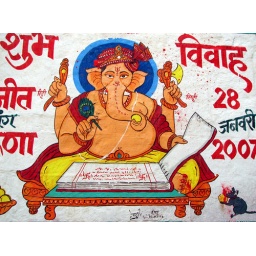
Many, many paintings of Ganesh on the walls of the houses in the fort, each one to commemorate a wedding [Jaisalmer]